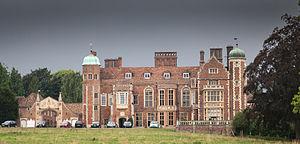
Sir John Hynde Cotton, 3ᵉ baronnet de Madingley Hall, dans le Cambridgeshire, était un propriétaire terrien anglais et un politicien conservateur qui a siégé à la Chambre des communes pendant 44 ans de 1708 à 1752. L’historienne Eveline Cruickshanks l’a appelé «l’un des jacobites les plus zélés d’Angleterre».
Madingley est un village d’Angleterre situé dans le district de South Cambridgeshire. Il est situé près de Coton et de Dry Drayton à la périphérie de Cambridge. Le village est mentionné dans le Domesday Book sous le nom de Madingelei. Au recensement de 2011, la population de la paroisse civile était de 210 habitants.